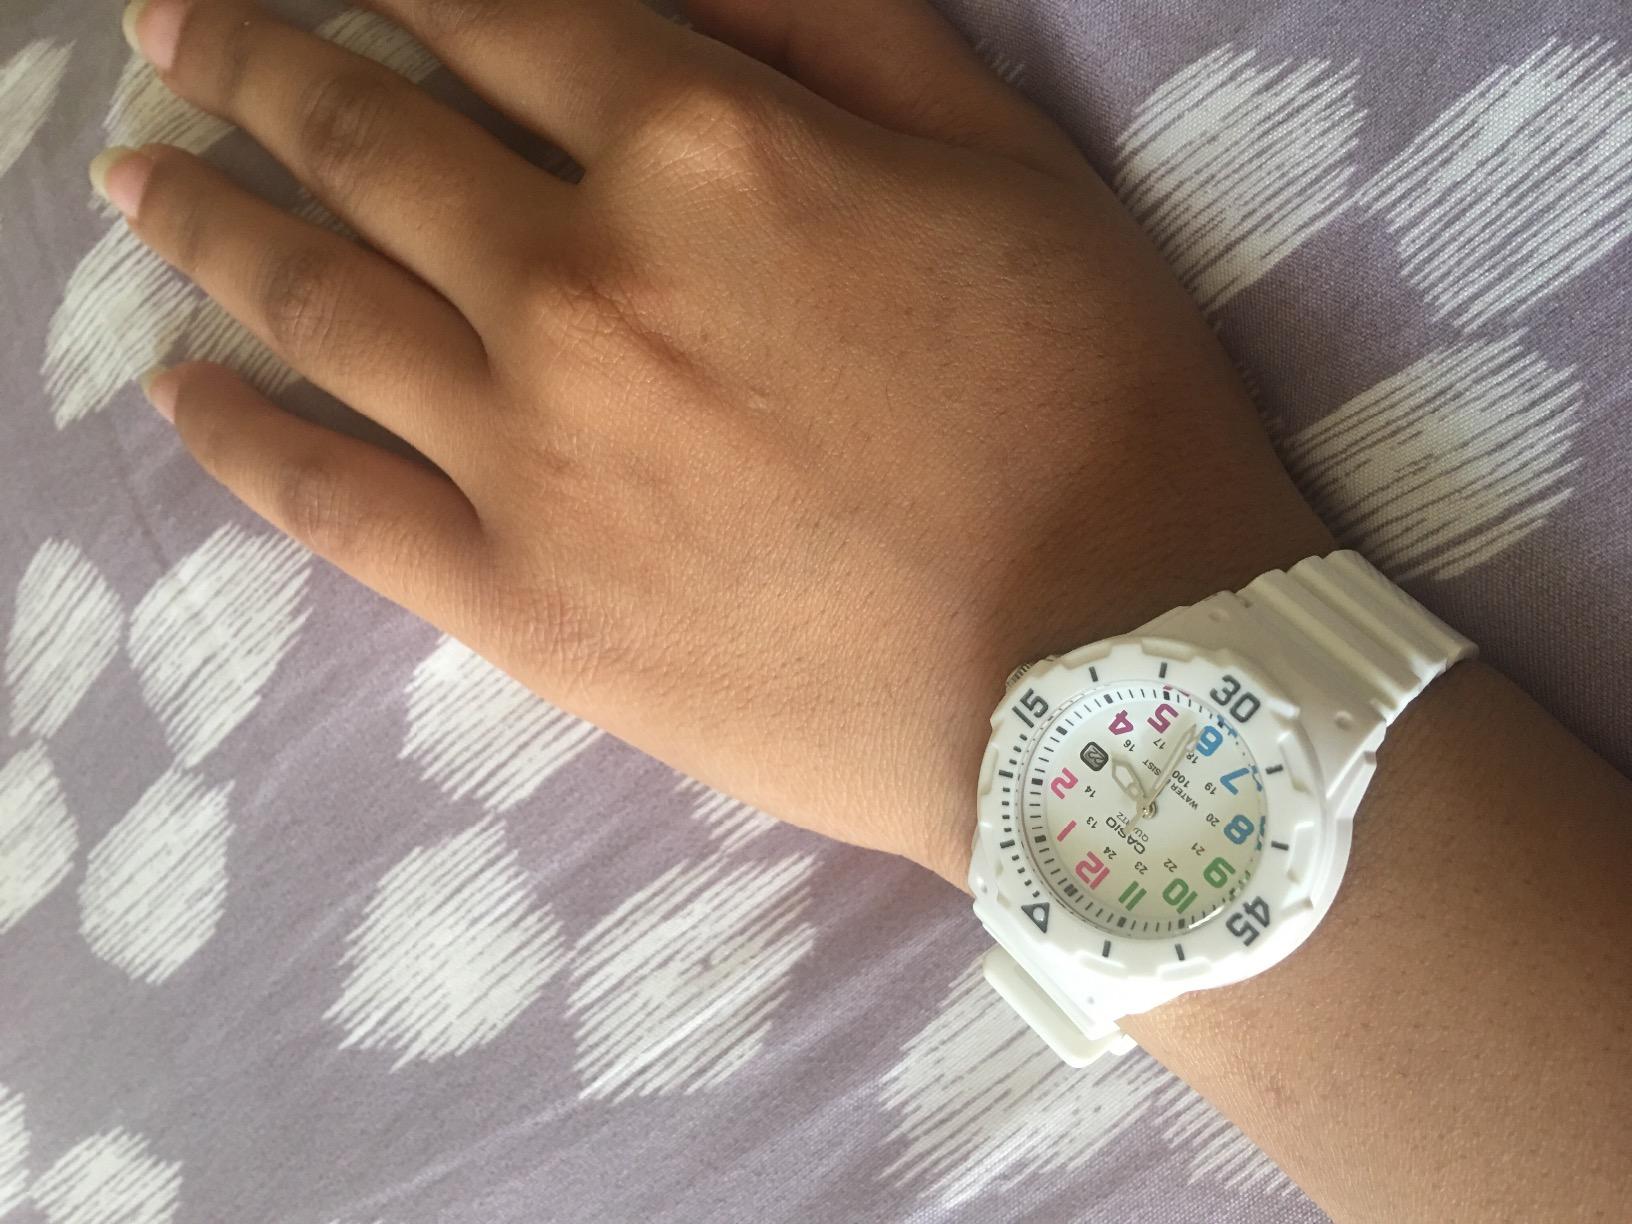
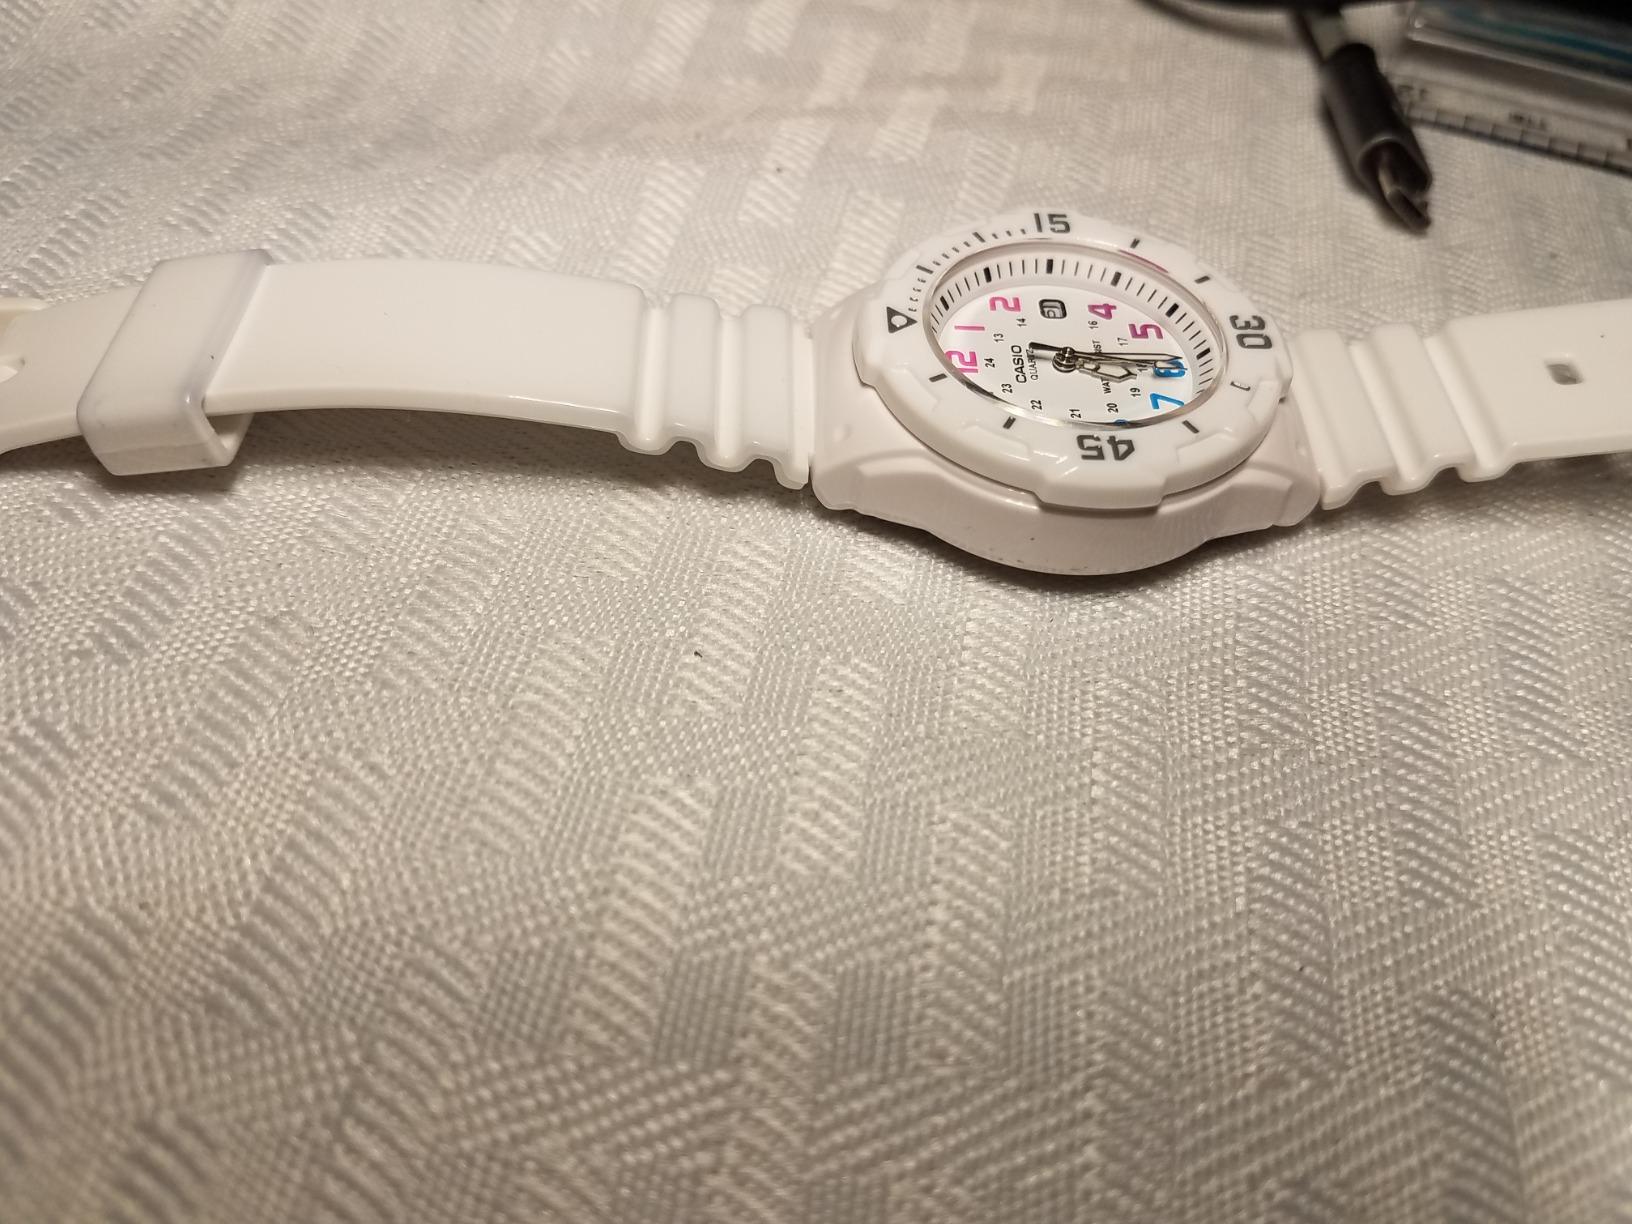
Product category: accessories_watch
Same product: yes